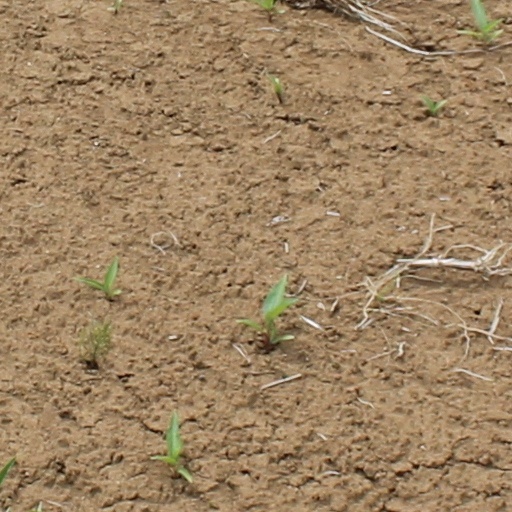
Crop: wheat